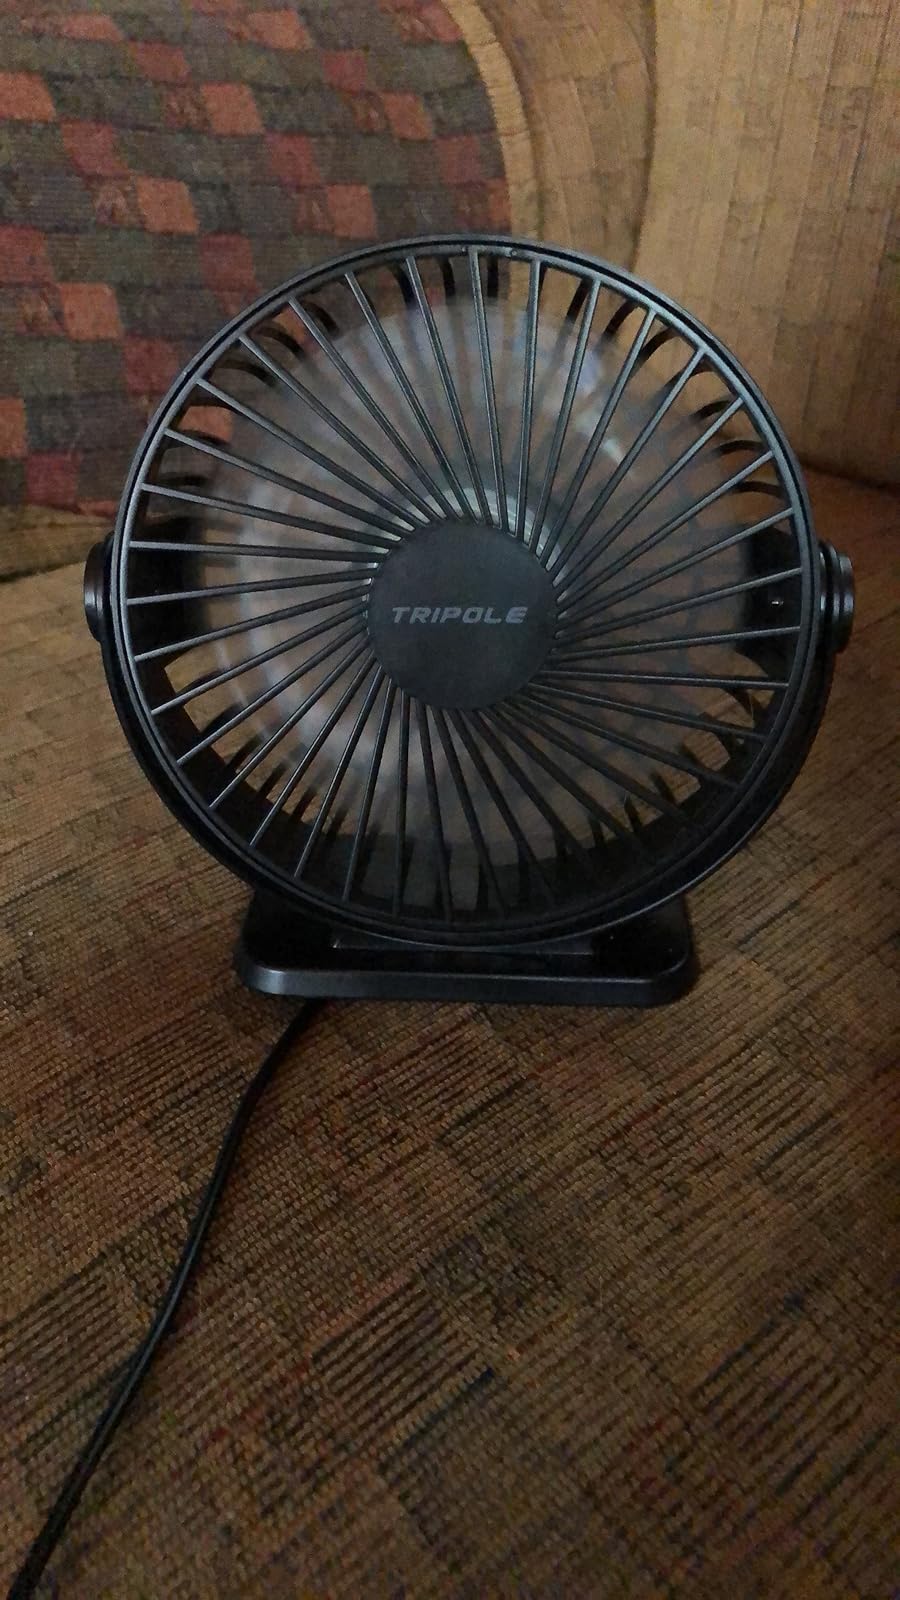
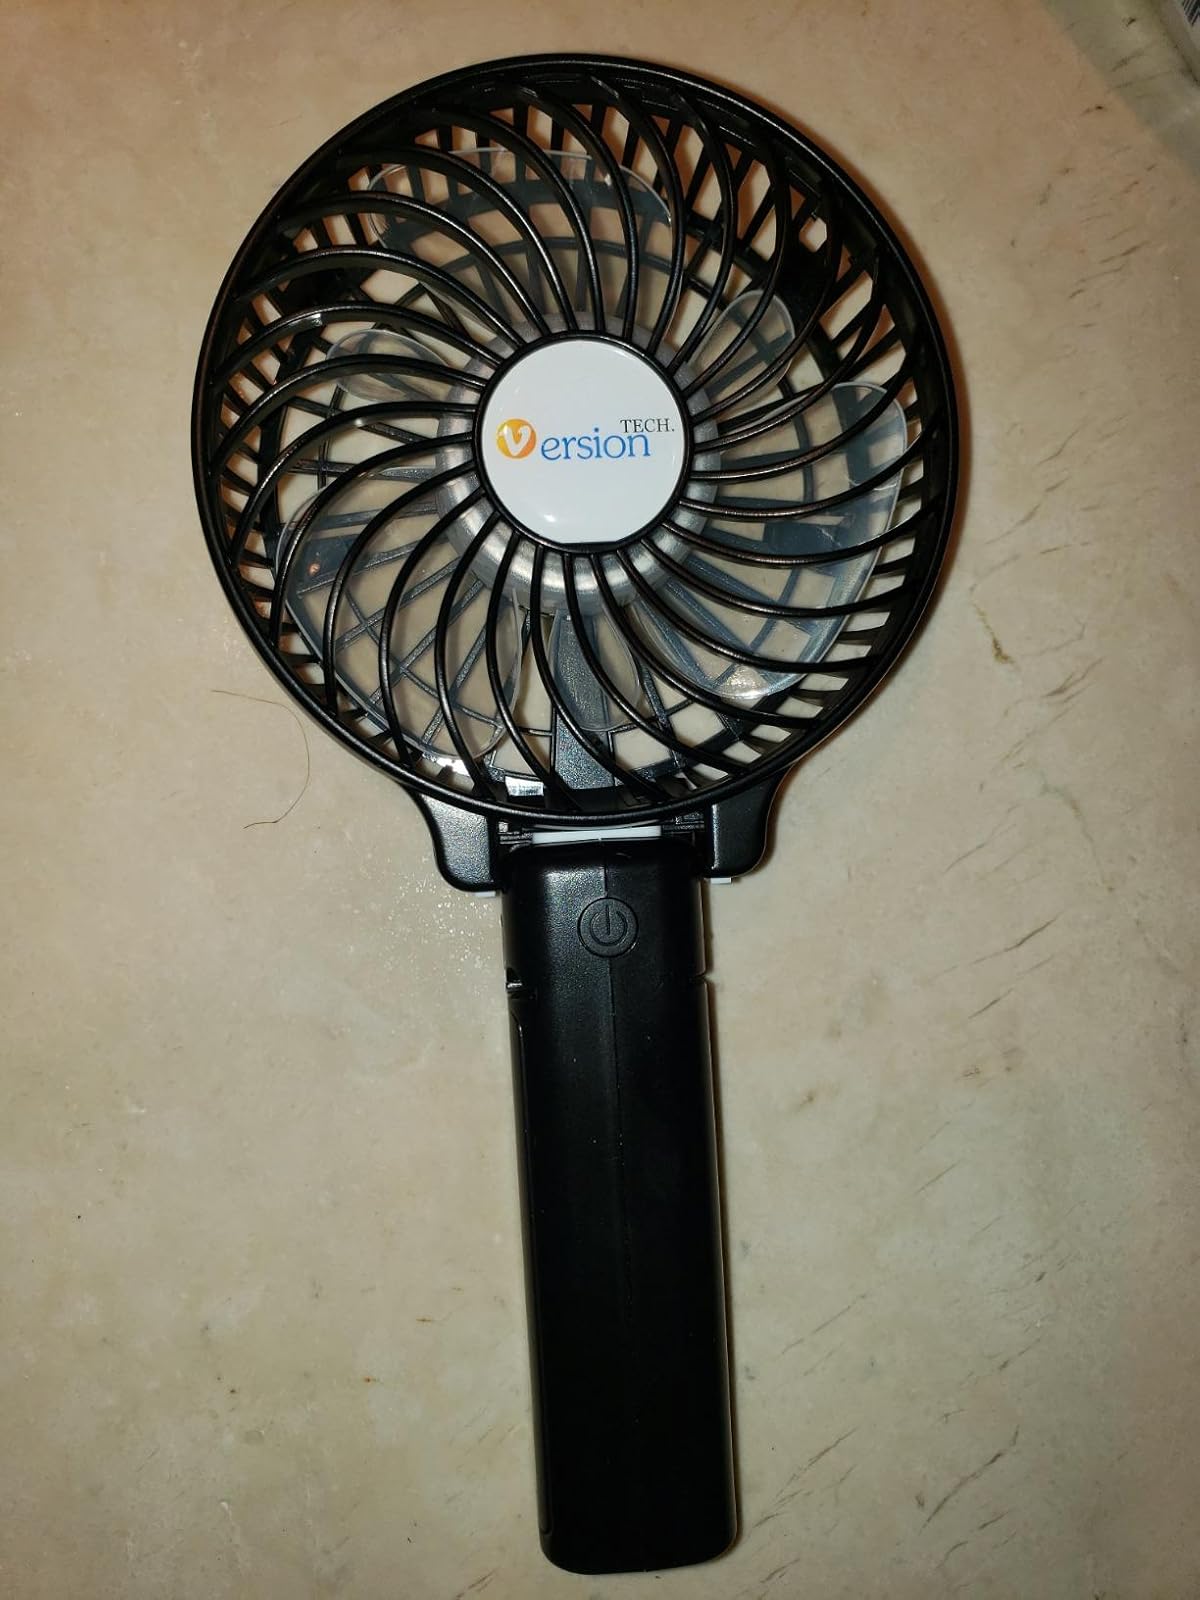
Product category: fan
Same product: no